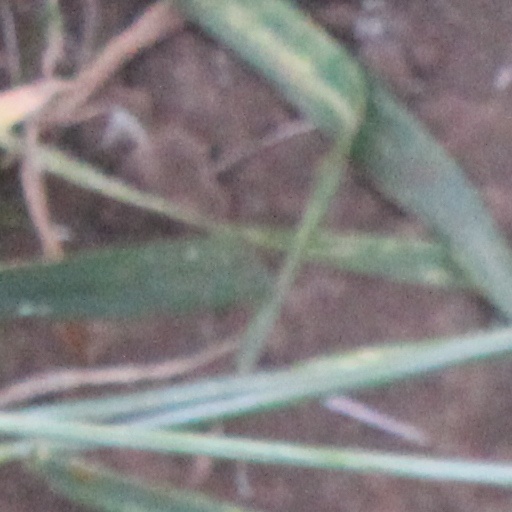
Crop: wheat